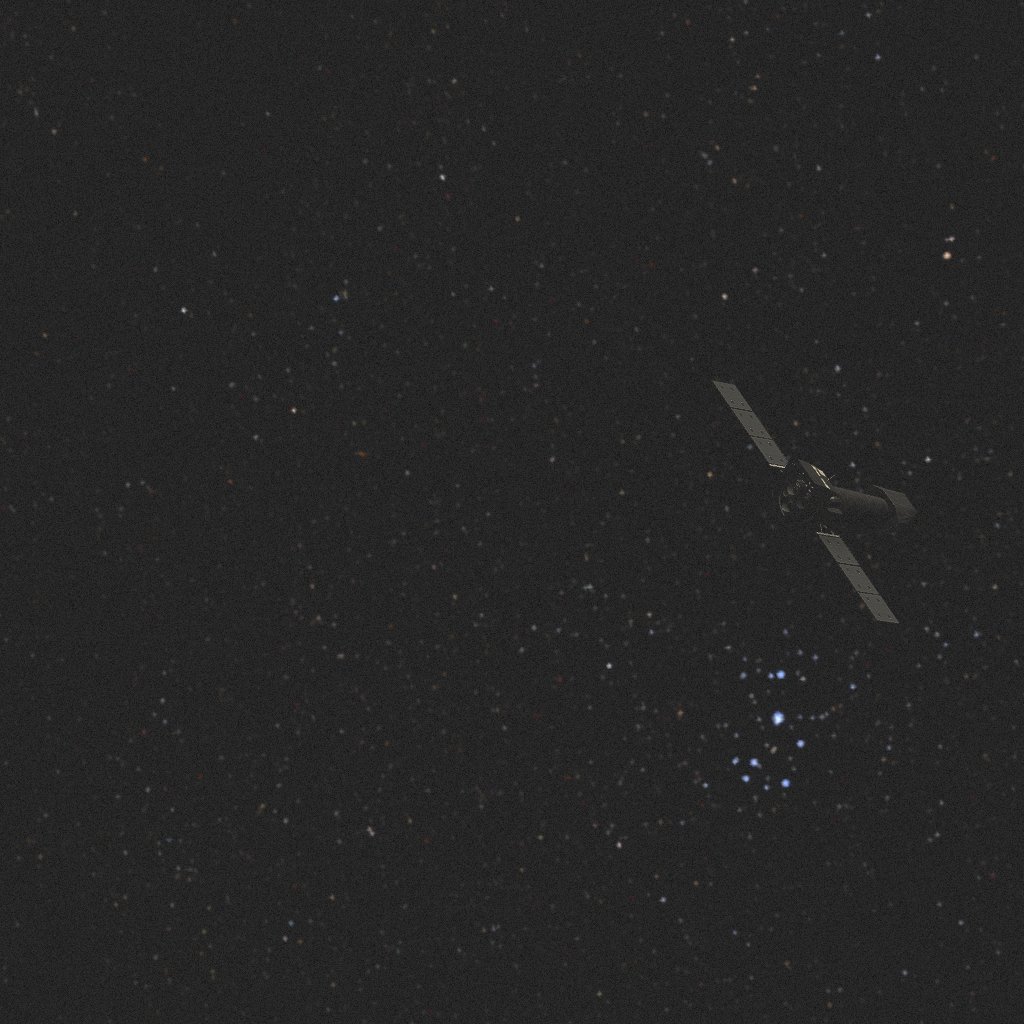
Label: xmm_newton